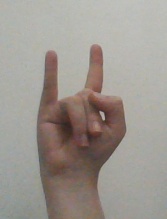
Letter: la